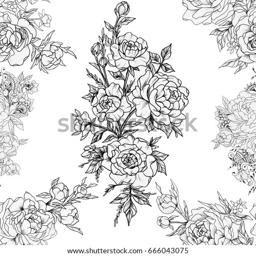
seamless pattern of beautiful roses on a white background .